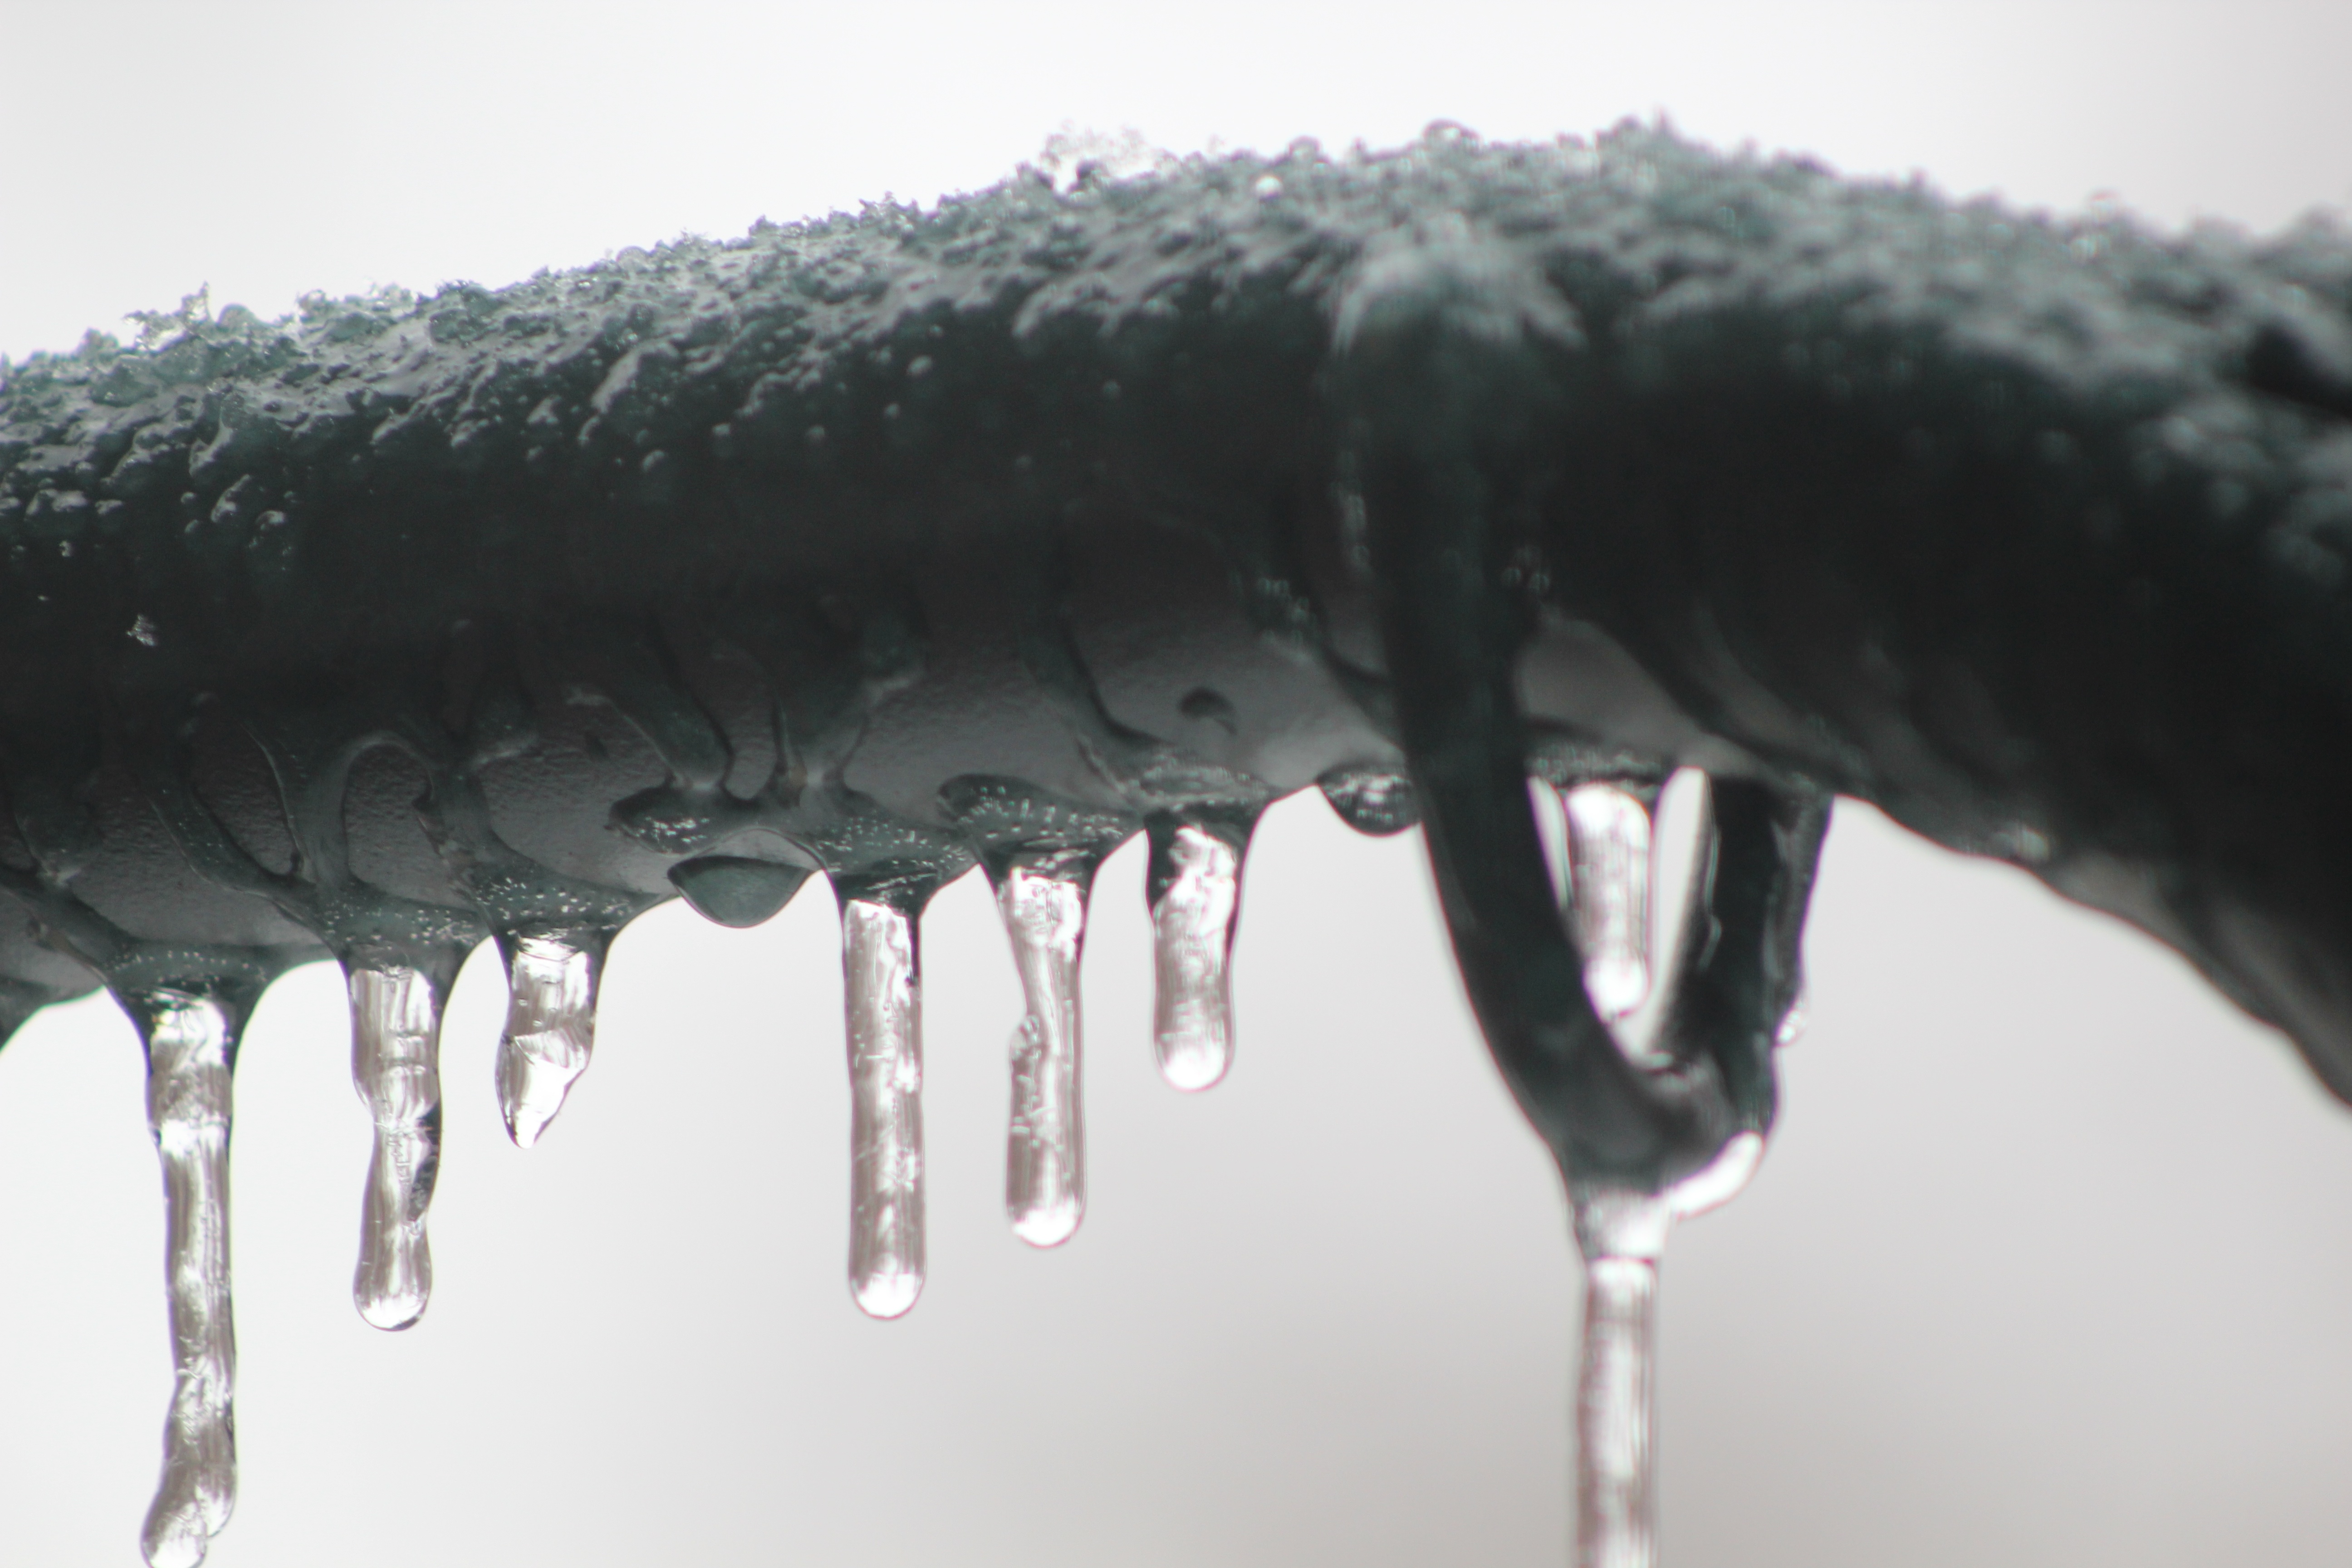
snow, ice, weather, material, close up, icicle, macro photography